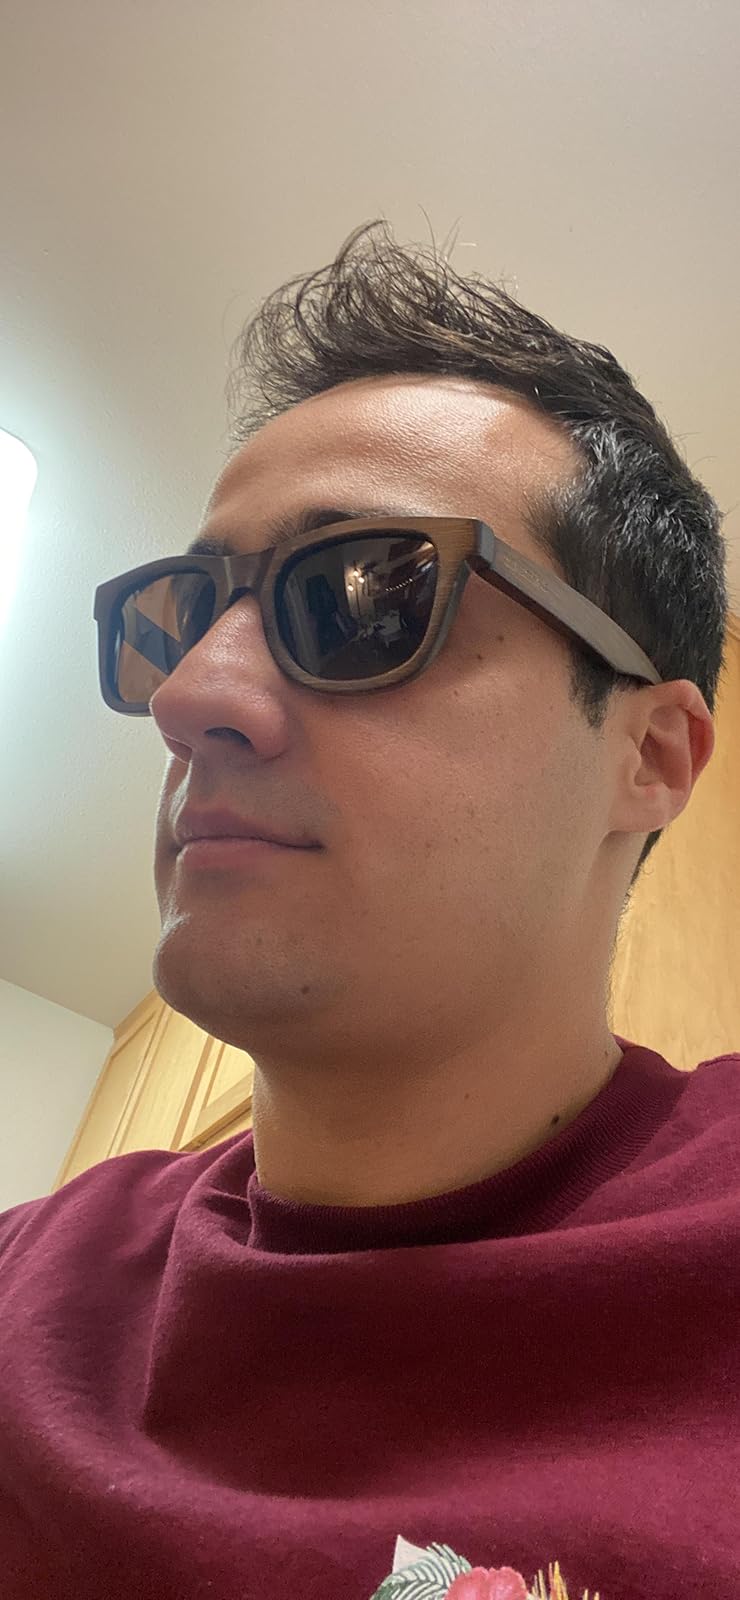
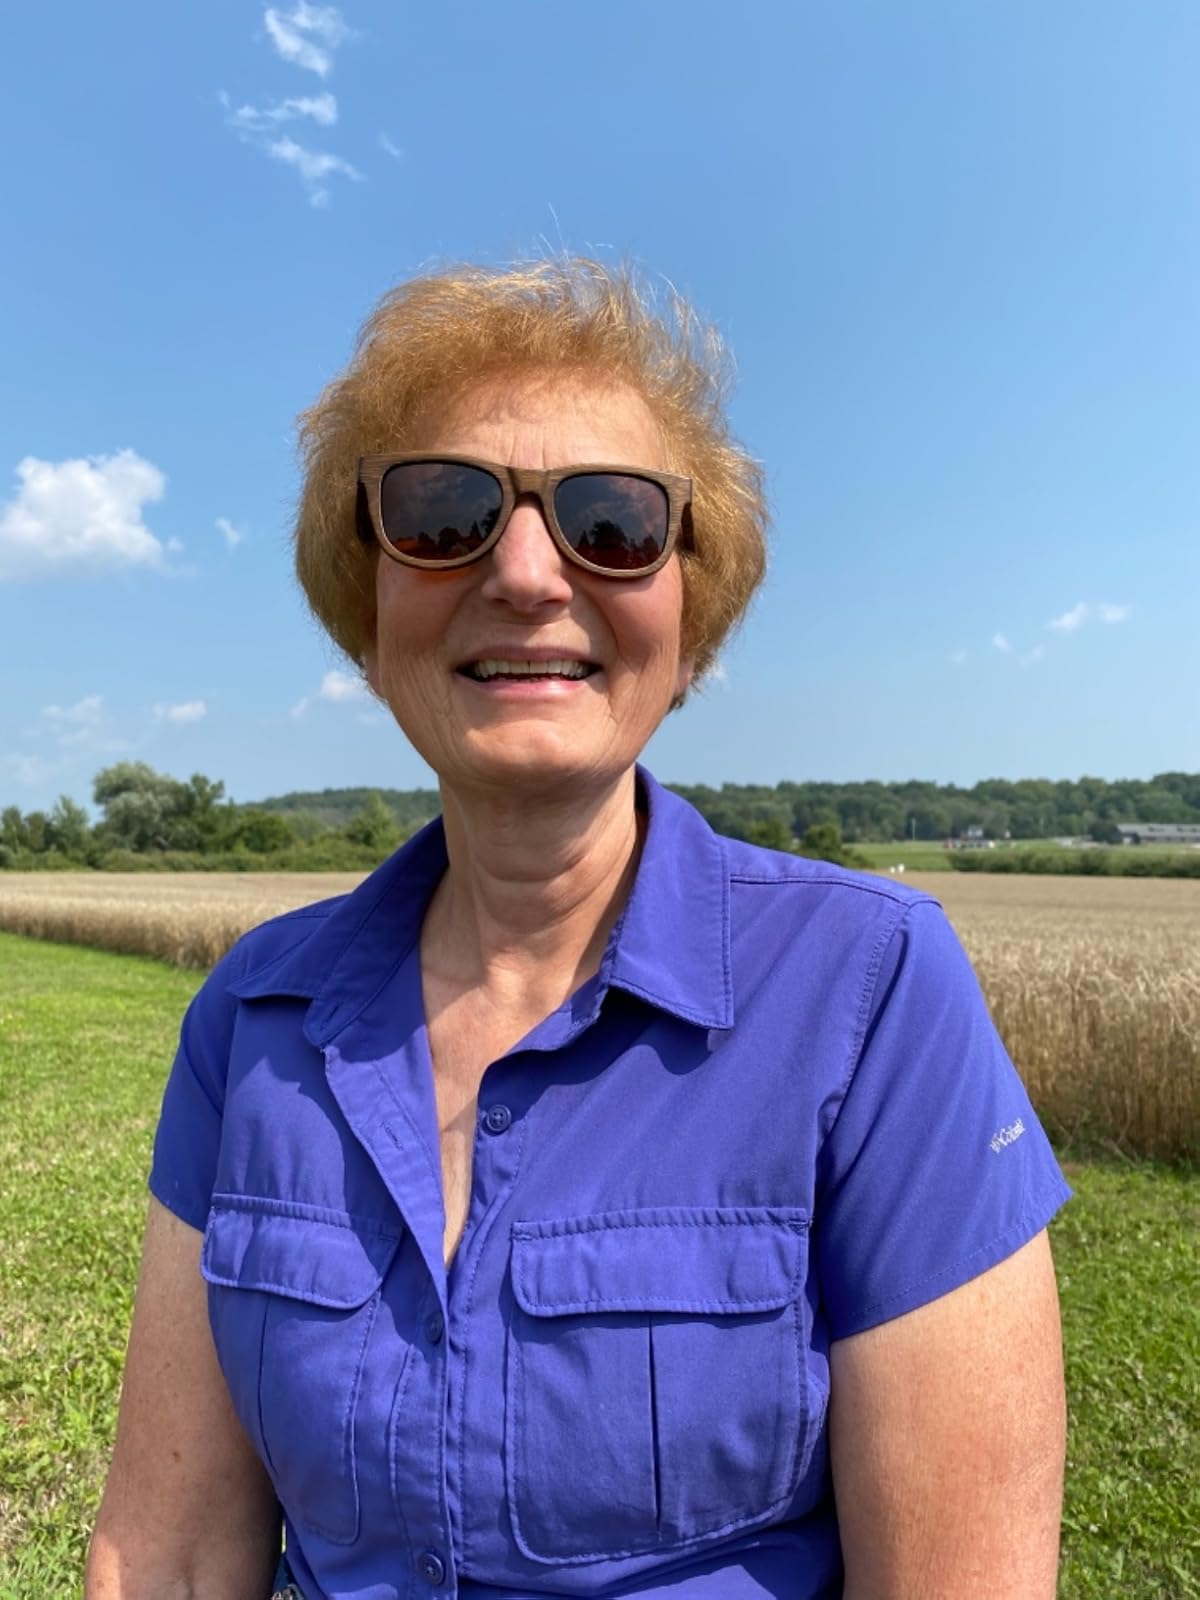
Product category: accessories_sunglasses
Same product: yes